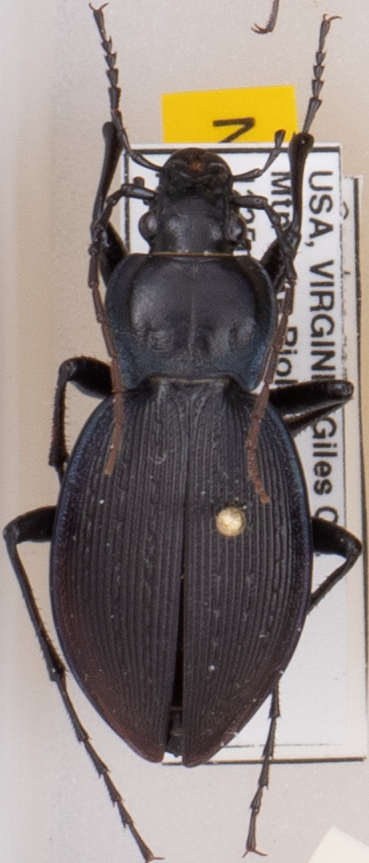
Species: Carabus goryi
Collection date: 2019-05-07
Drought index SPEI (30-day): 0.966
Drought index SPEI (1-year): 2.09
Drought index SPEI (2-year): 2.09